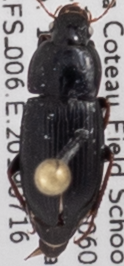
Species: Harpalus opacipennis
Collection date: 2019-07-16
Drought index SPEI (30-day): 1.69
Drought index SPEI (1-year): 1.118
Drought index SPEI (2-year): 0.782